Ron Orr

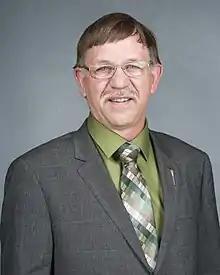

Ronald James Nelson Orr (born 1954) is a Canadian politician from Alberta. Orr was a member of the Legislative Assembly of Alberta for the electoral district of Lacombe-Ponoka from 2015 until 2023. Orr served as a member of Executive Council of Alberta in the cabinet of Jason Kenney holding the position of Minister of Culture, Multiculturalism and Status of Women from 2021 to 2022.